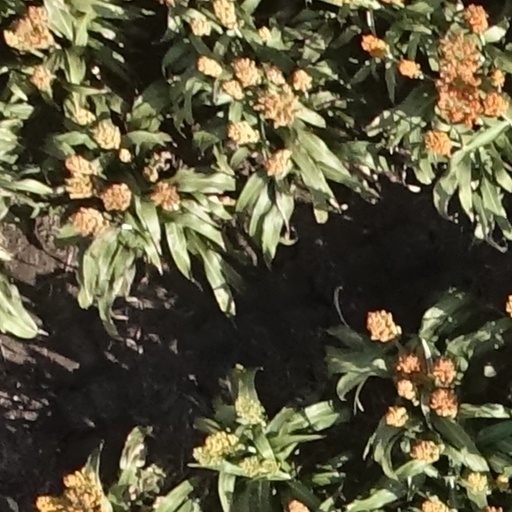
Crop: sorghum